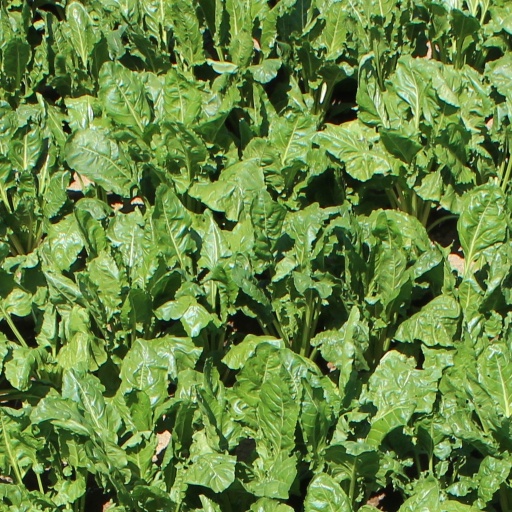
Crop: sugar beet